Canadian comics

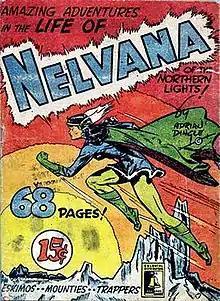
Adrian Dingle's Nelvana of the Northern Lights, Canada's first female superhero

The driving creative forces behind Anglo-American were Ted McCall, the writer of the "Men of the Mounted" and "Robin Hood" strips, and artist Ed Furness. The pair created a number of heroes with such names as Freelance, Purple Rider, Red Rover, and Commander Steel. Anglo-American also published stories based on imported American scripts bought from Fawcett Publications, with fresh artwork by Canadians to bypass trade restrictions. Captain Marvel and Bulletman were amongst the characters that had Canadian adaptations. Anglo-American published a large number of titles, including "Freelance", "Grand Slam", "Three Aces", "Whiz", "Captain Marvel" and "Atom Smasher", but relied less on serials, and was less patriotically Canadian than its rival publishers. It employed a number of talented artists, but they were kept to a "house style" of drawing, in the vein of Captain Marvel's C. C. Beck.